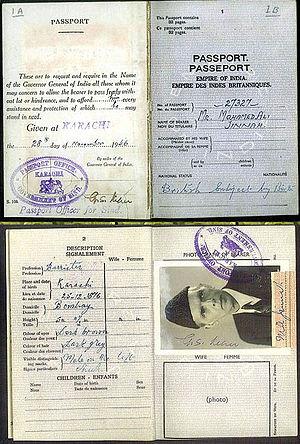
Muhammad Ali Jinnah était un avocat et un homme politique connu comme le fondateur du Pakistan. Il est la figure emblématique de la Ligue musulmane qu'il rejoint en 1913 et dirige lors de l'indépendance du Pakistan le 14 août 1947. Il devient le premier gouverneur général du pays, de l'indépendance à sa mort. Il est connu au Pakistan sous le nom de Baba Quaid-e-Azam et Baba-e-Qaum et le jour de sa naissance est un jour férié.